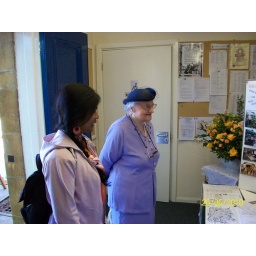
This lovely lady in her beautiful blue outfit and hat showed us round the little church